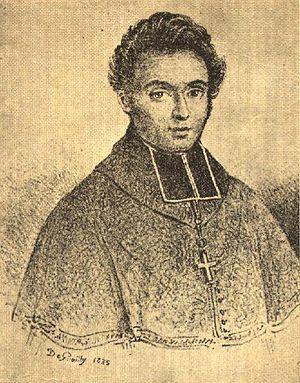
Ferdinand François Châtel est un ecclésiastique français schismatique de l'Église catholique.